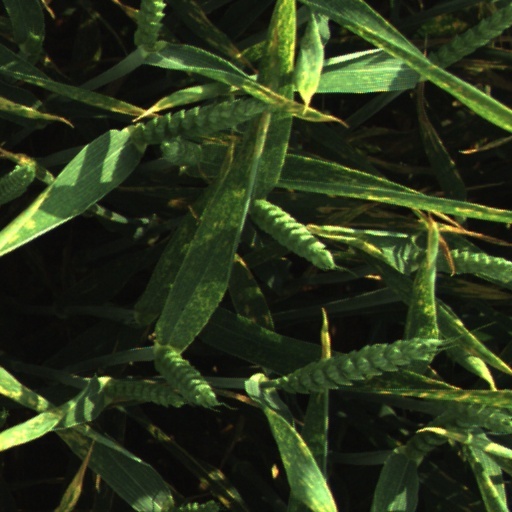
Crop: wheat